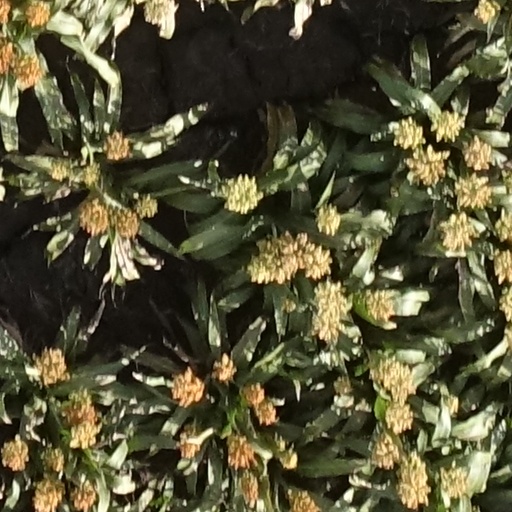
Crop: sorghum